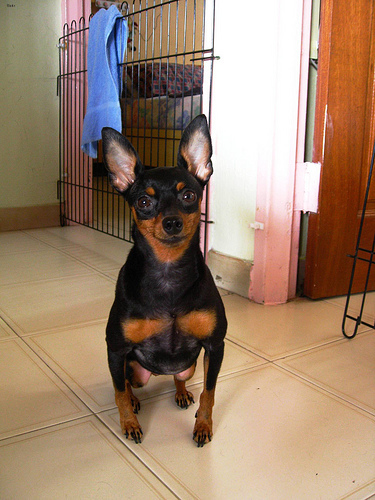
Animal: dog
Breed: miniature_pinscher